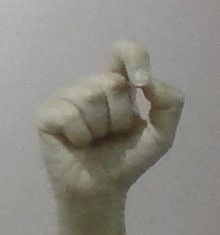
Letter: fa